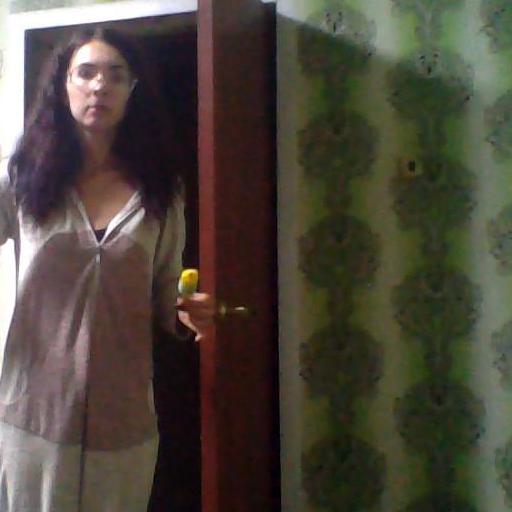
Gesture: no_gesture